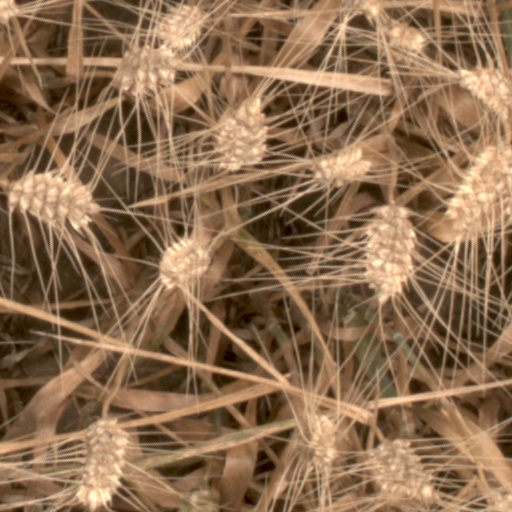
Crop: wheat